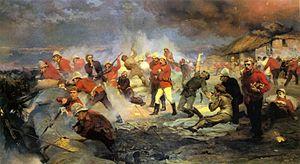
Elizabeth Southerden Thompson Butler est une artiste peintre britannique. Elle est l'une des rares femmes peintres à connaitre la célébrité dans son style, les peintures d'histoire, et en particulier les scènes de bataille, alors même que ce type de production s'essouffle. Certaines de ses plus célèbres scènes militaires sont inspirées des Guerres napoléoniennes, mais elle a aussi travaillé autour de la plupart des grands conflits de la fin du XIXᵉ, et peint plusieurs œuvres représentant la Première Guerre mondiale. Elle est l'épouse de l'officier et écrivain William Francis Butler.